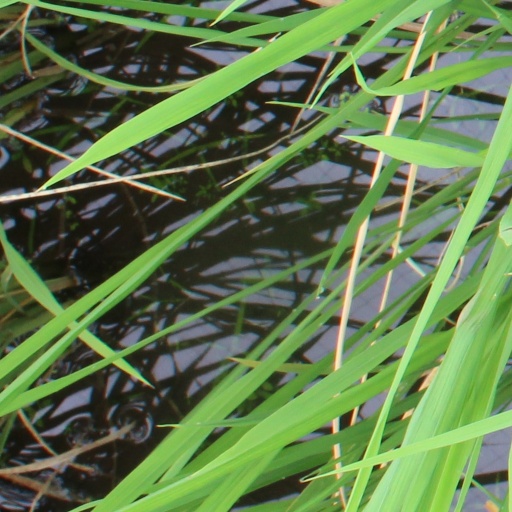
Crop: rice